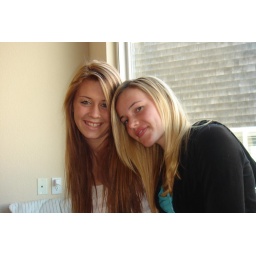
at the beach house in Oxnard for Christmas - 2007